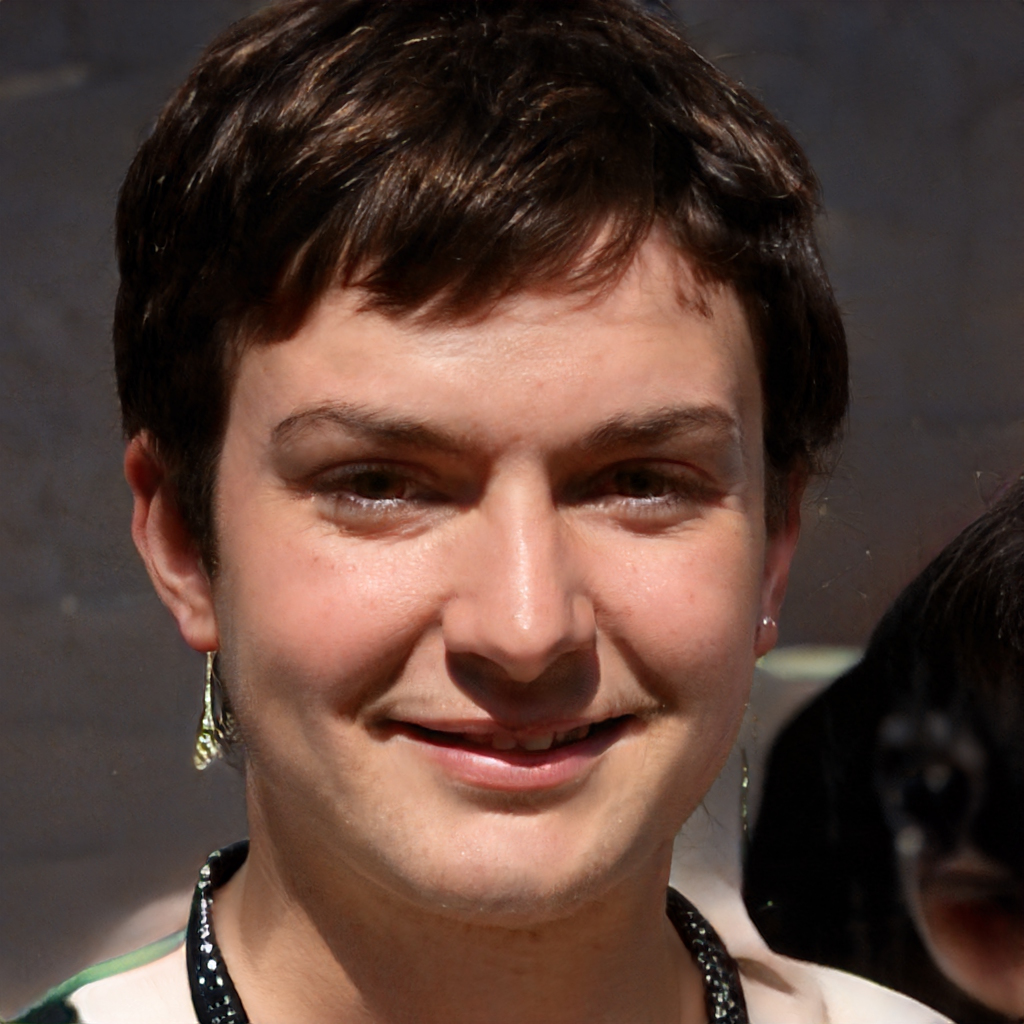
Gender: Female